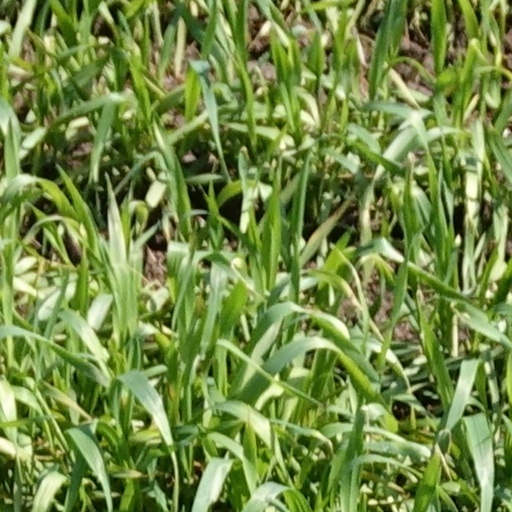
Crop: wheat